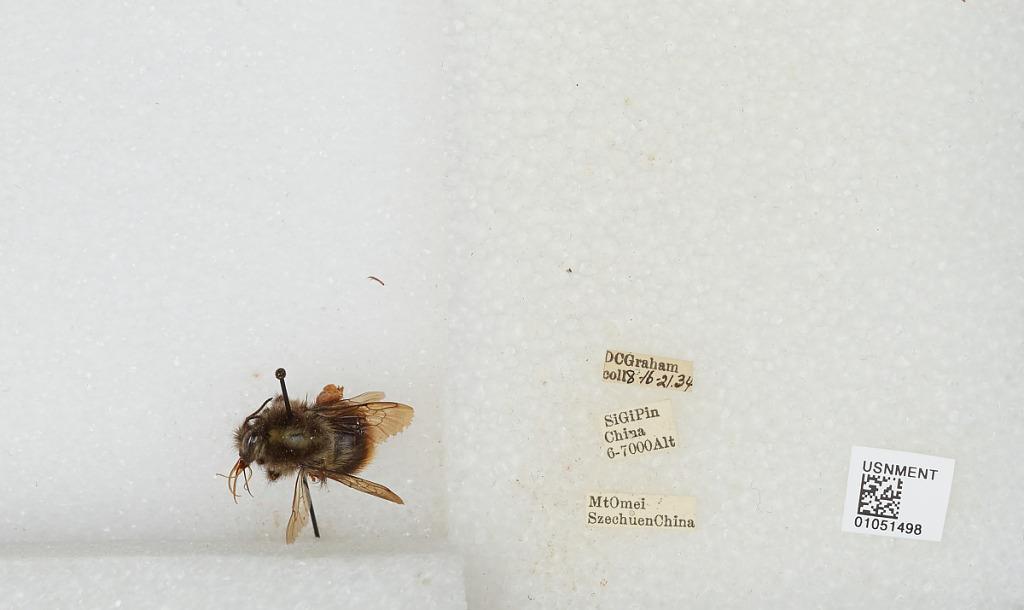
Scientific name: Bombus sp.
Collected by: D. Graham
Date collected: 1934-8-16
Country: China
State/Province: Sichuan
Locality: Si Gi Pin, Mount Emei